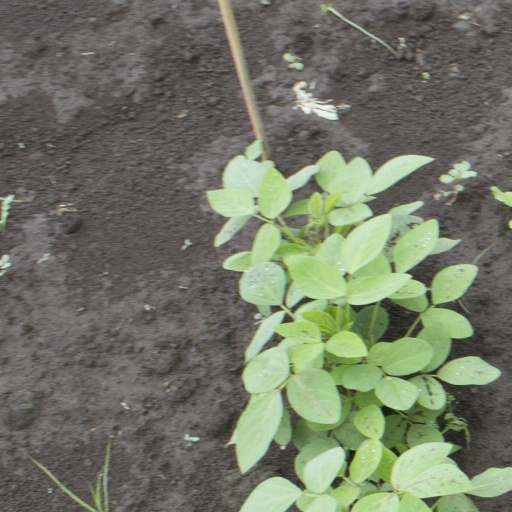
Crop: soybean